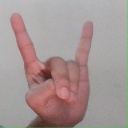
अक्षर: श